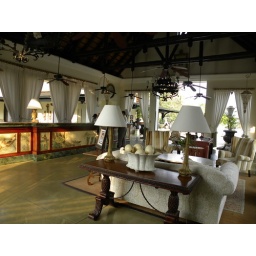
Sunday 9/27/09 - Royal Livingstone Hotel, Victoria Falls, Zambia - Ostrich eggs in a basket on table